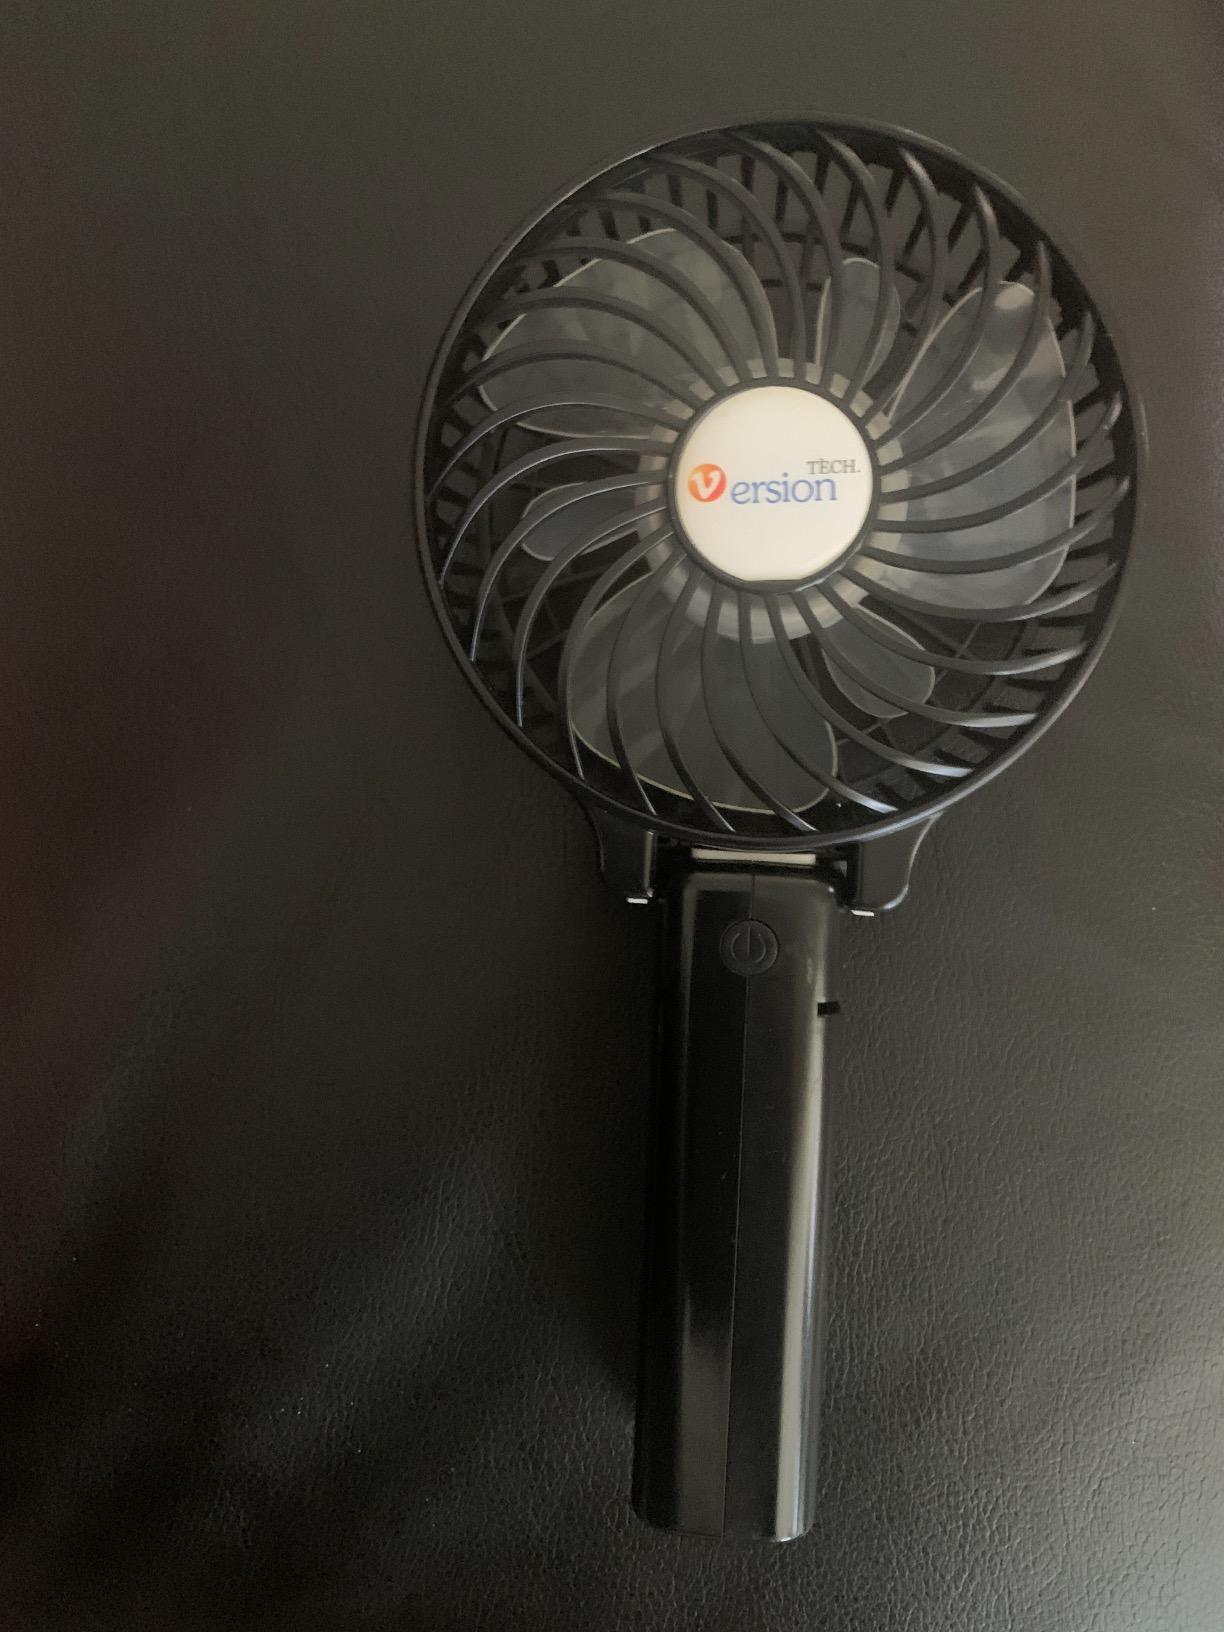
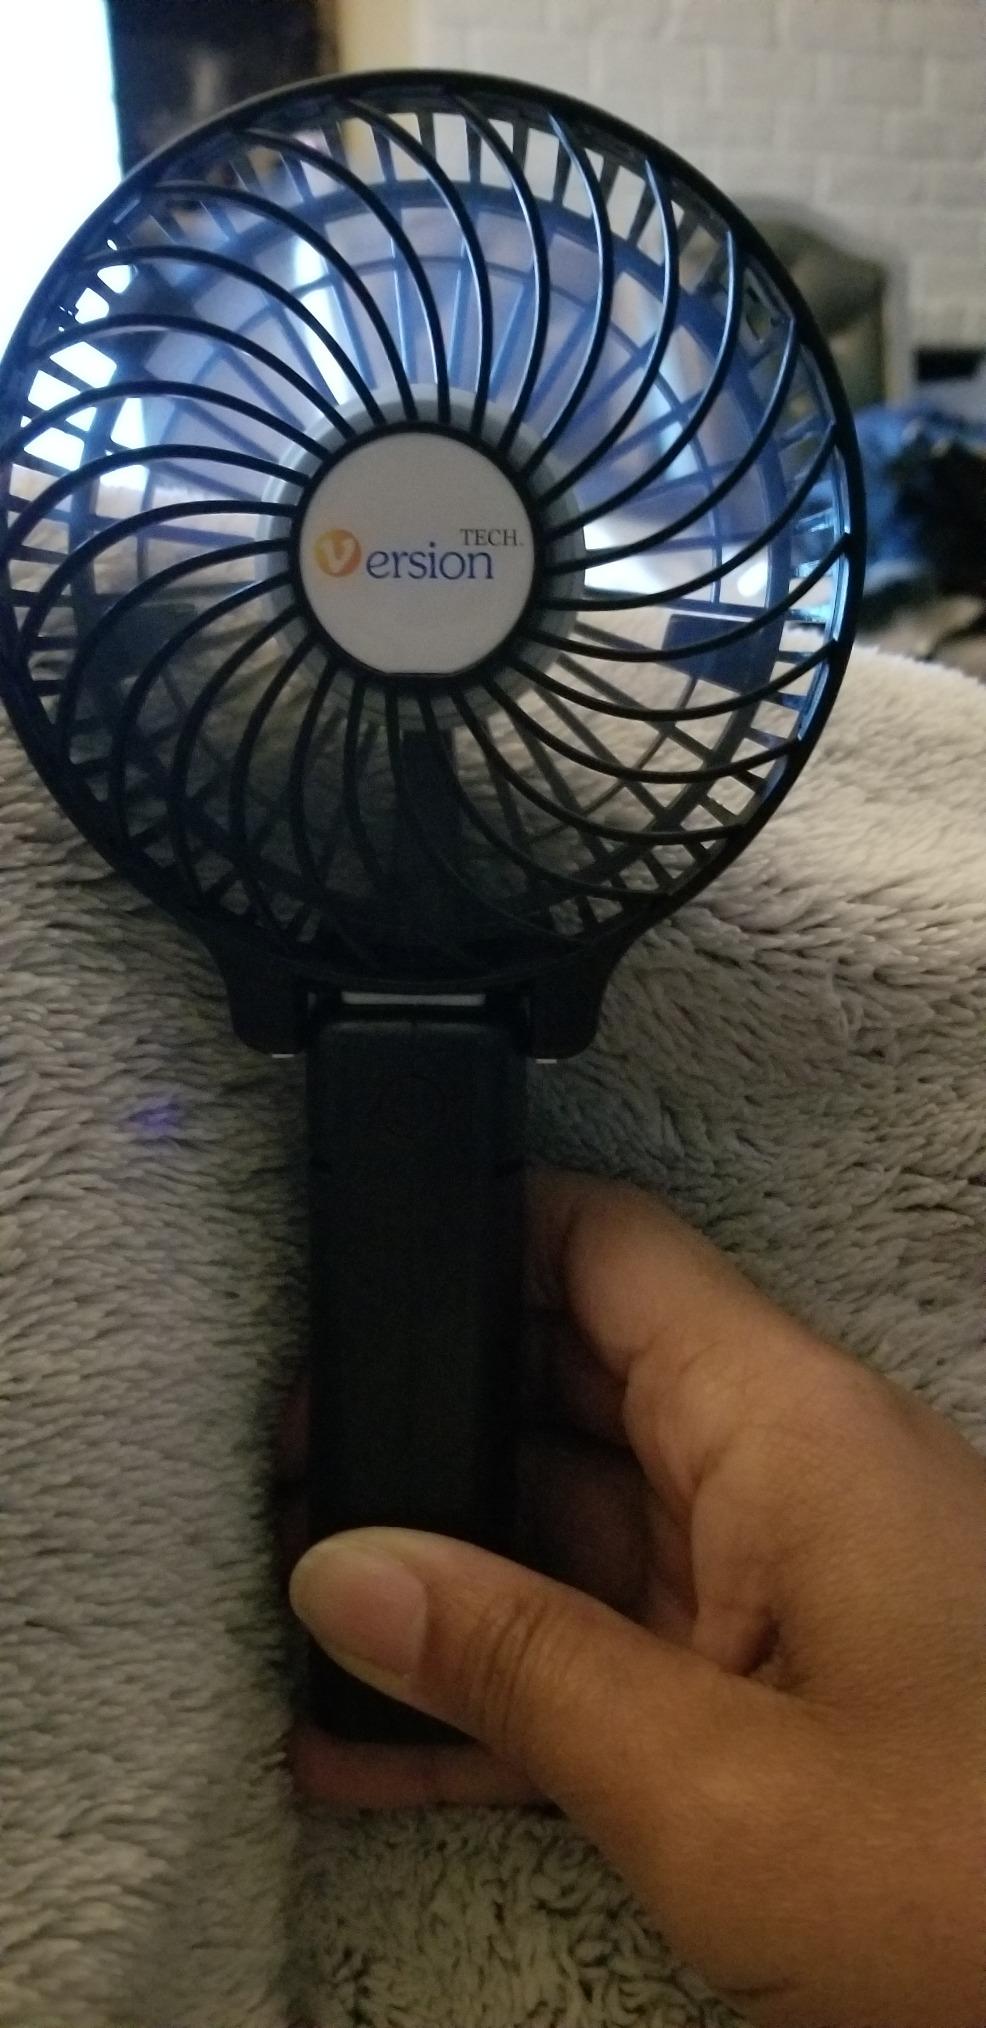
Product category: fan
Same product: yes